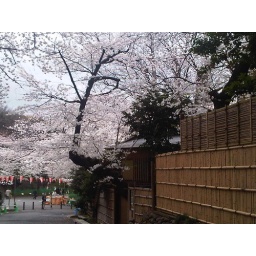
Pretty tree near the bamboo fence